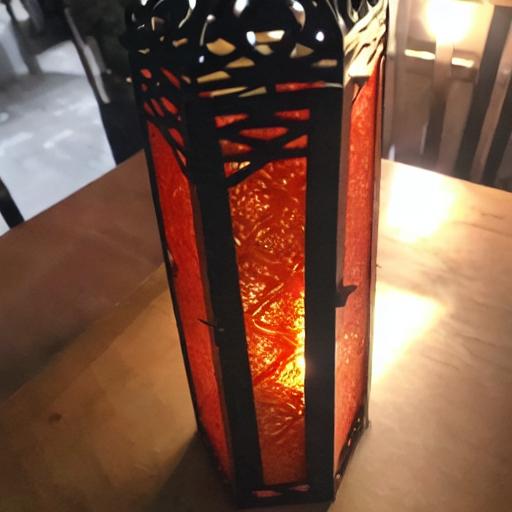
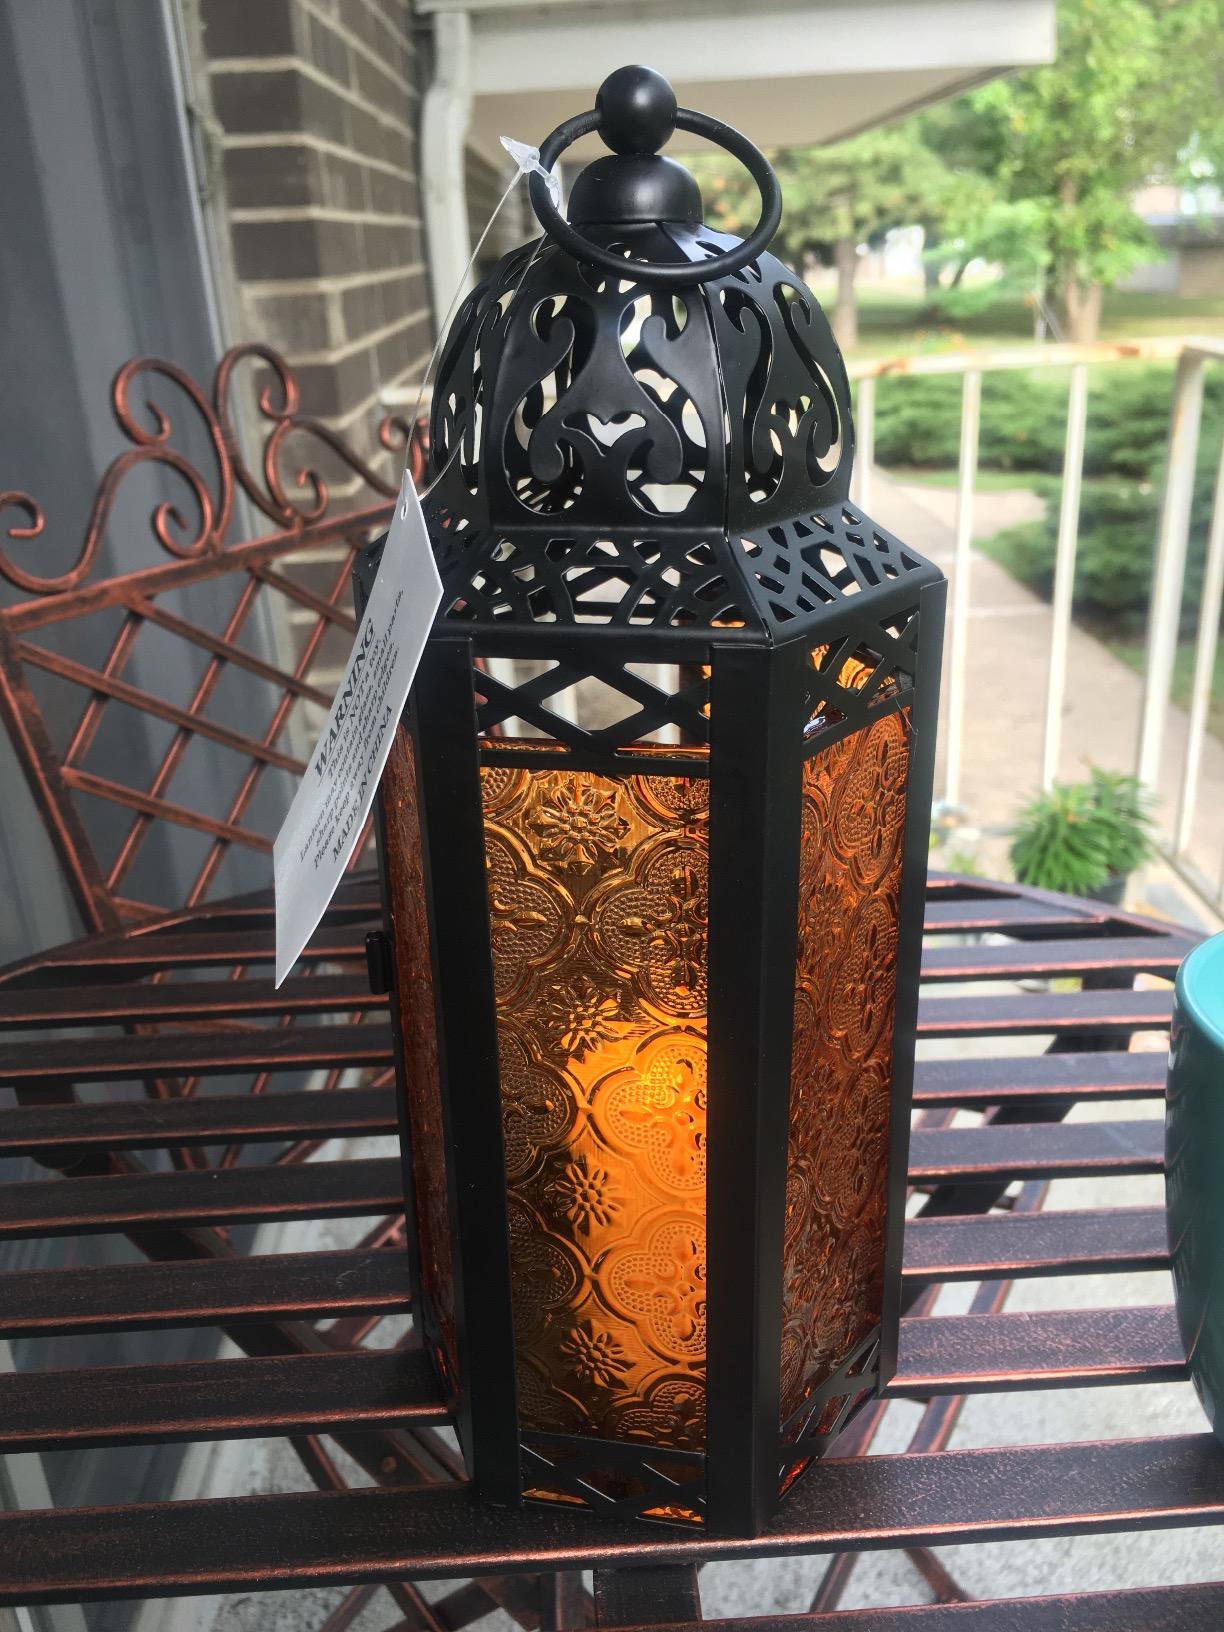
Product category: lantern
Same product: no